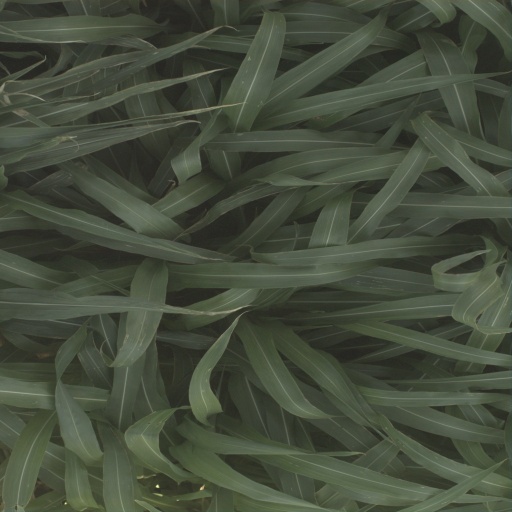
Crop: sorghum